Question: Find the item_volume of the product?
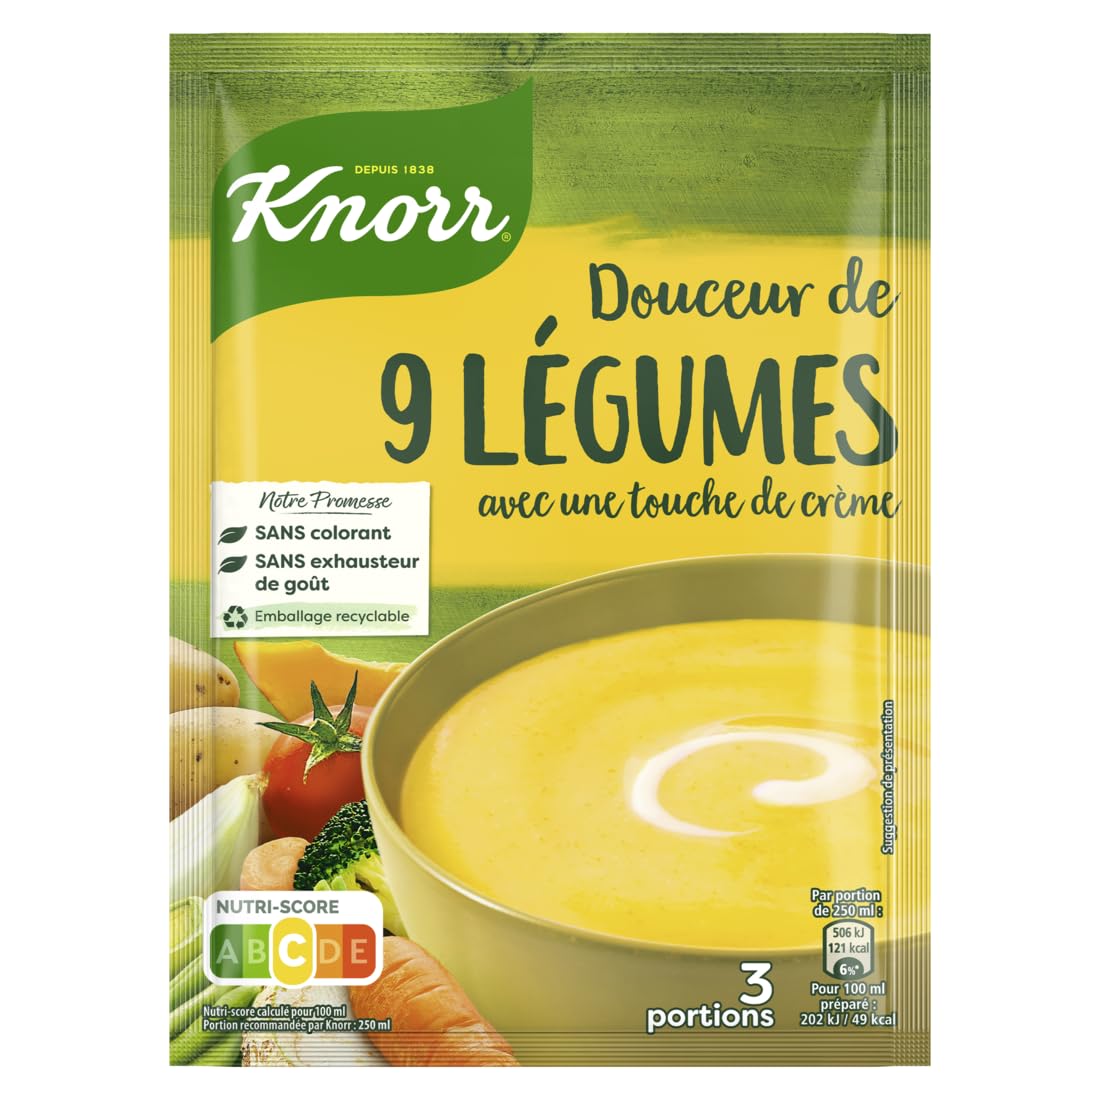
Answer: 250.0 millilitre